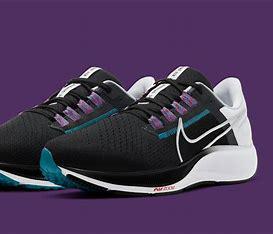
Brand: Nike
Model: Pegasus 41